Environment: real
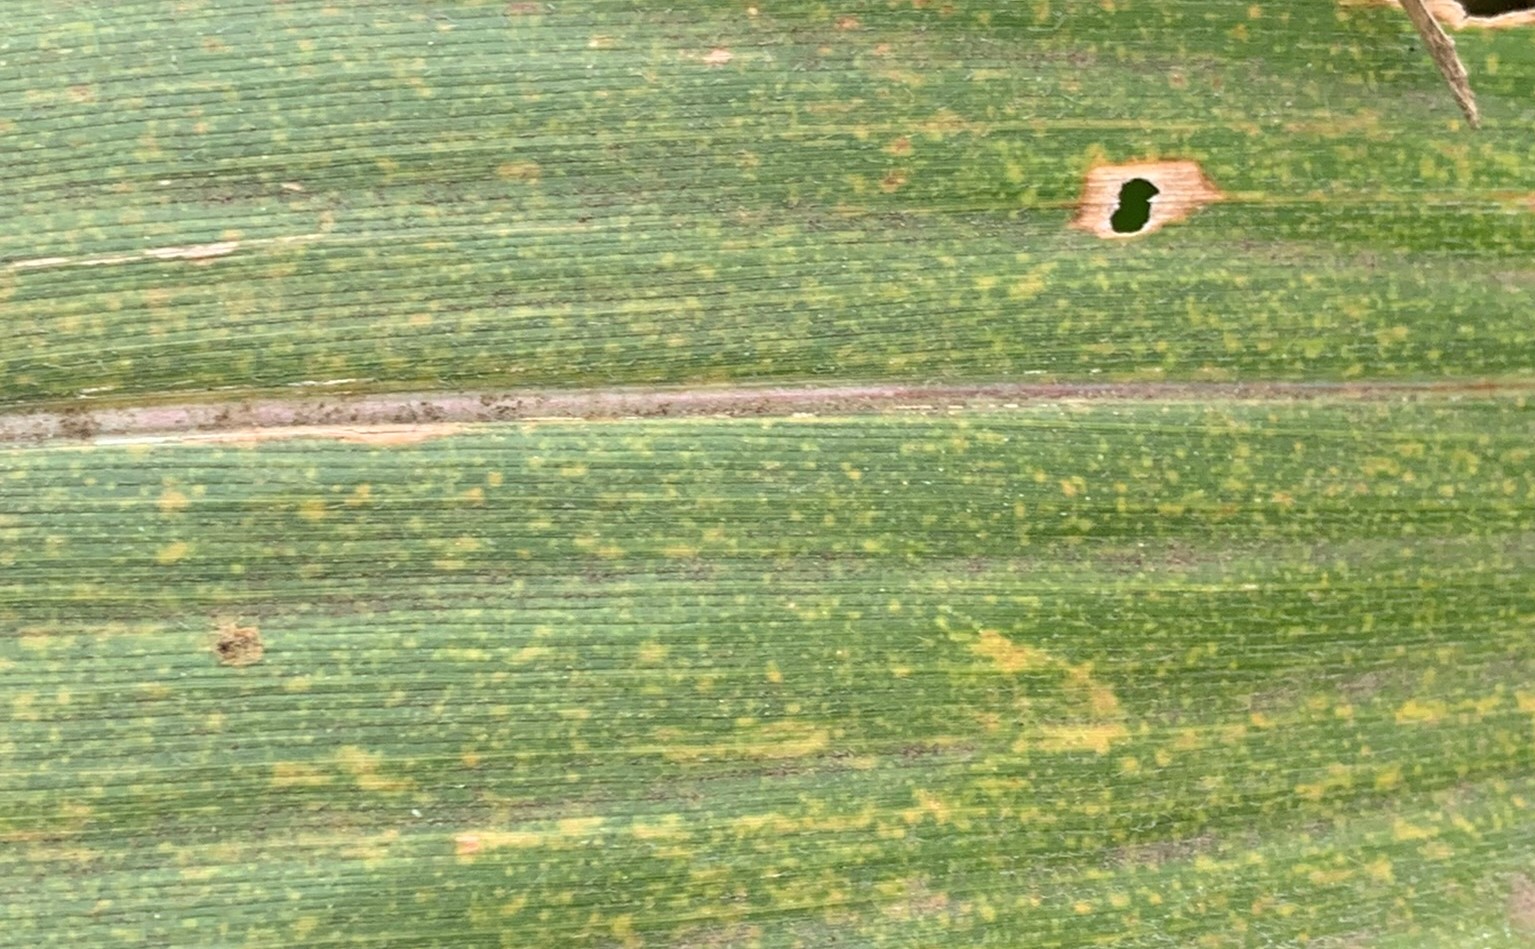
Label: lethal_necrosis